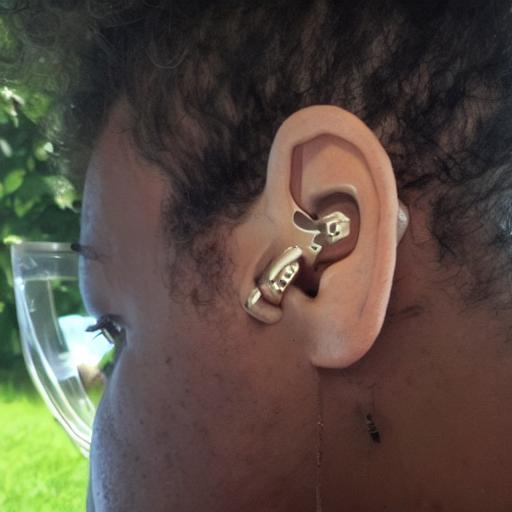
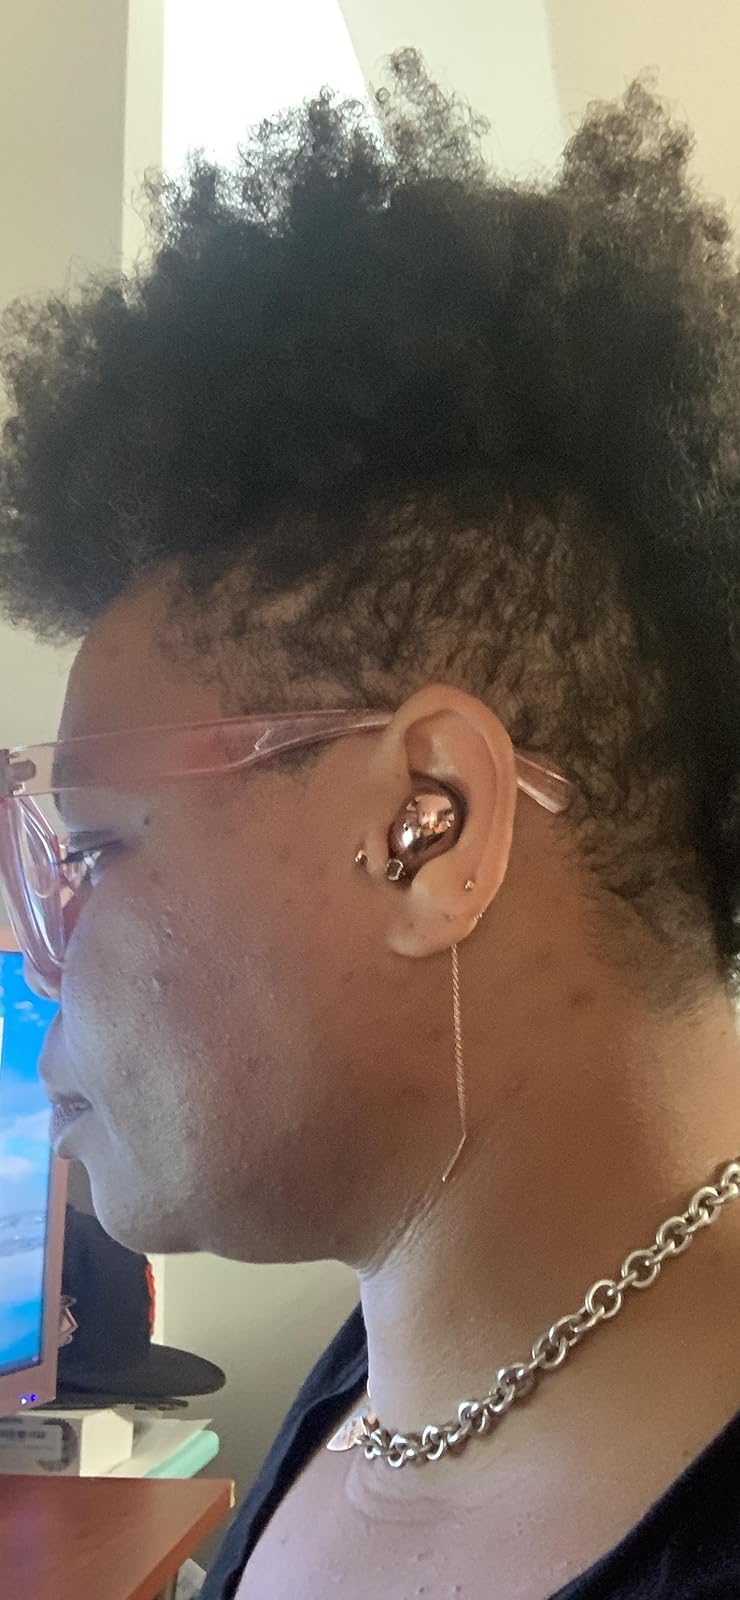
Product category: earbuds
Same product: no